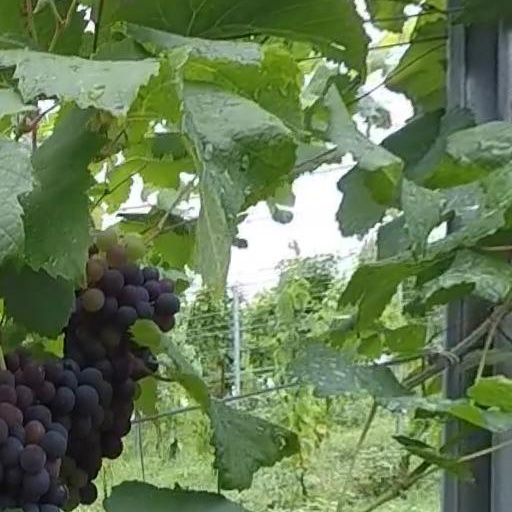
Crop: grape